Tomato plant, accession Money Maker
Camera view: tilt-top (135 deg); turntable rotation: 60 degrees
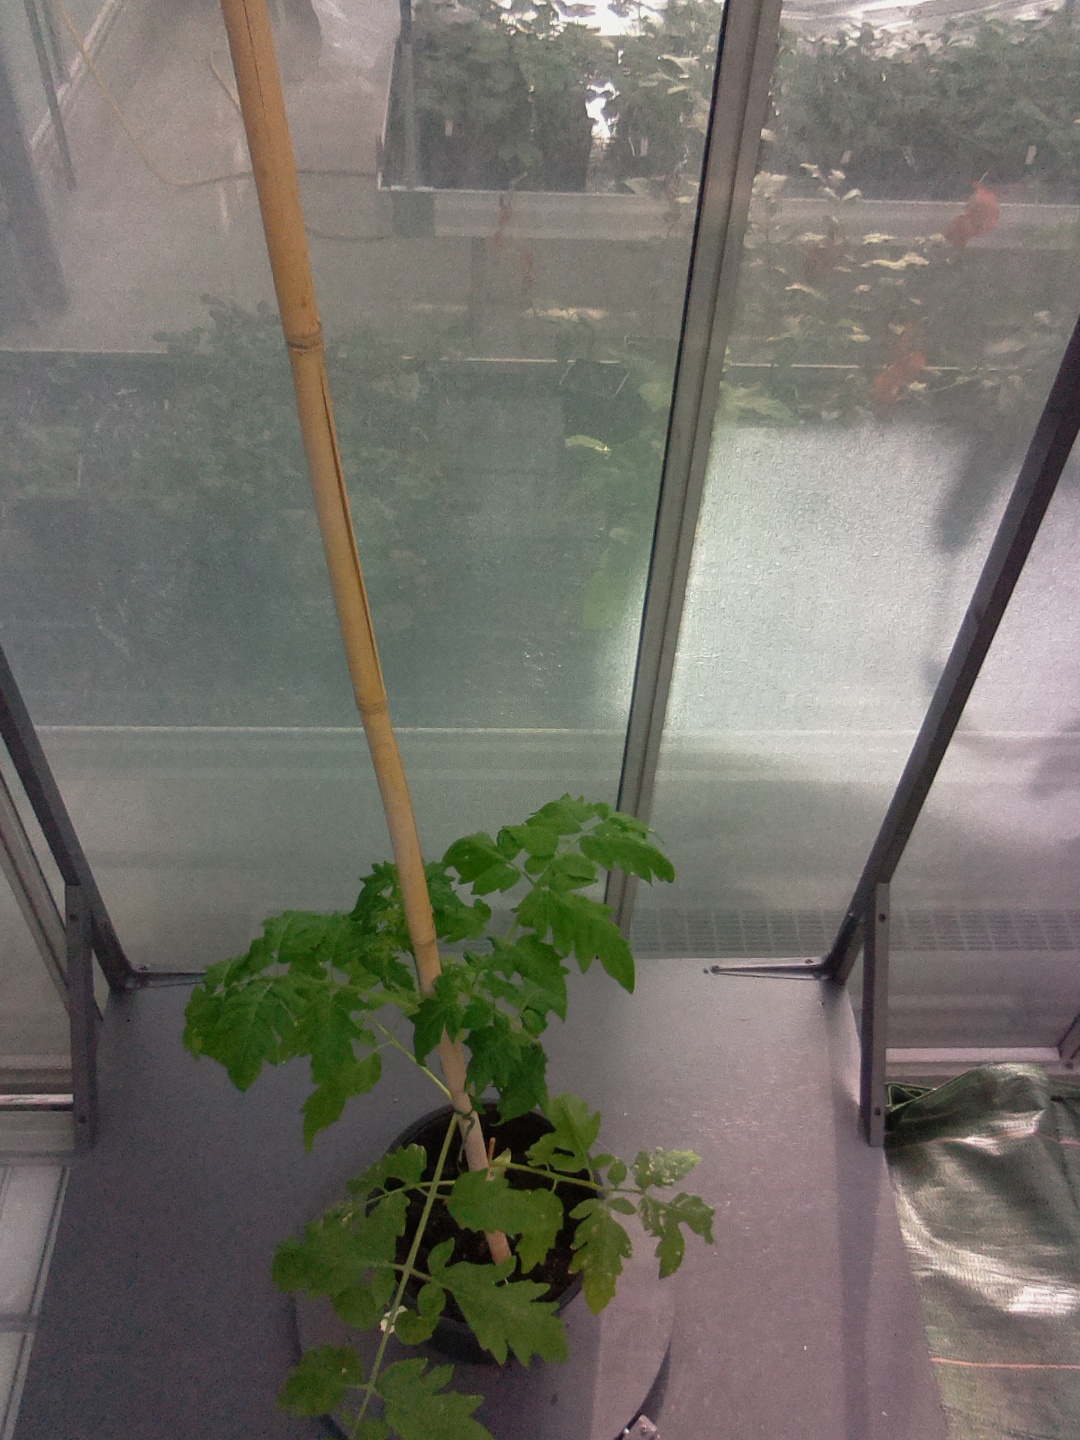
BBCH growth stage 14: 8 of true leaves visible